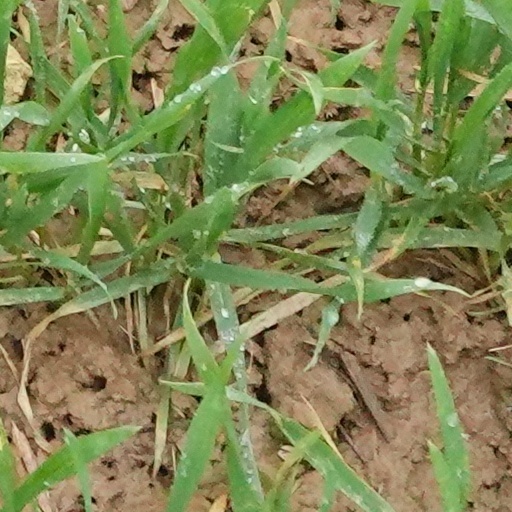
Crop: wheat